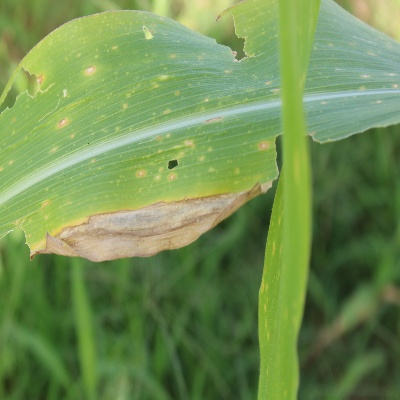
Crop: Maize
Condition: leaf spot